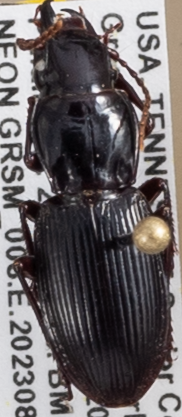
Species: Pterostichus acutipes acutipes
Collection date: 2023-08-29
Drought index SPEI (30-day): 1.962
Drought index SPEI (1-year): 0.17
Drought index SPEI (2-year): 0.612